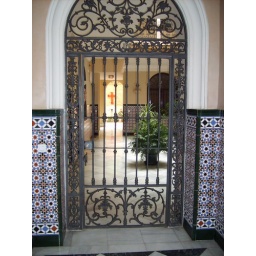
Intriguing red cross in the background